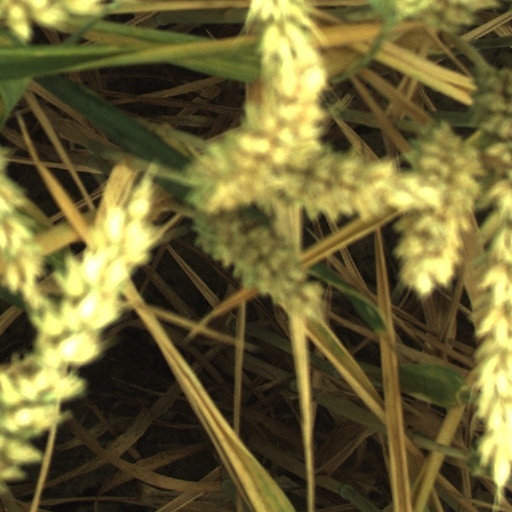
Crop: wheat